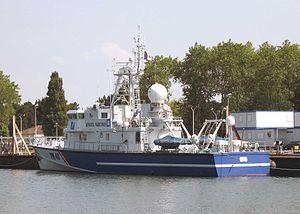
La direction des Affaires maritimes, aussi appelée simplement les Affaires maritimes, est une administration maritime française fondée par Jean-Baptiste Colbert sous le nom d'inscription maritime. Elle est aujourd’hui l’une des trois directions de la direction générale des Infrastructures, des Transports et de la Mer dépendant du ministère de la Transition écologique et solidaire.